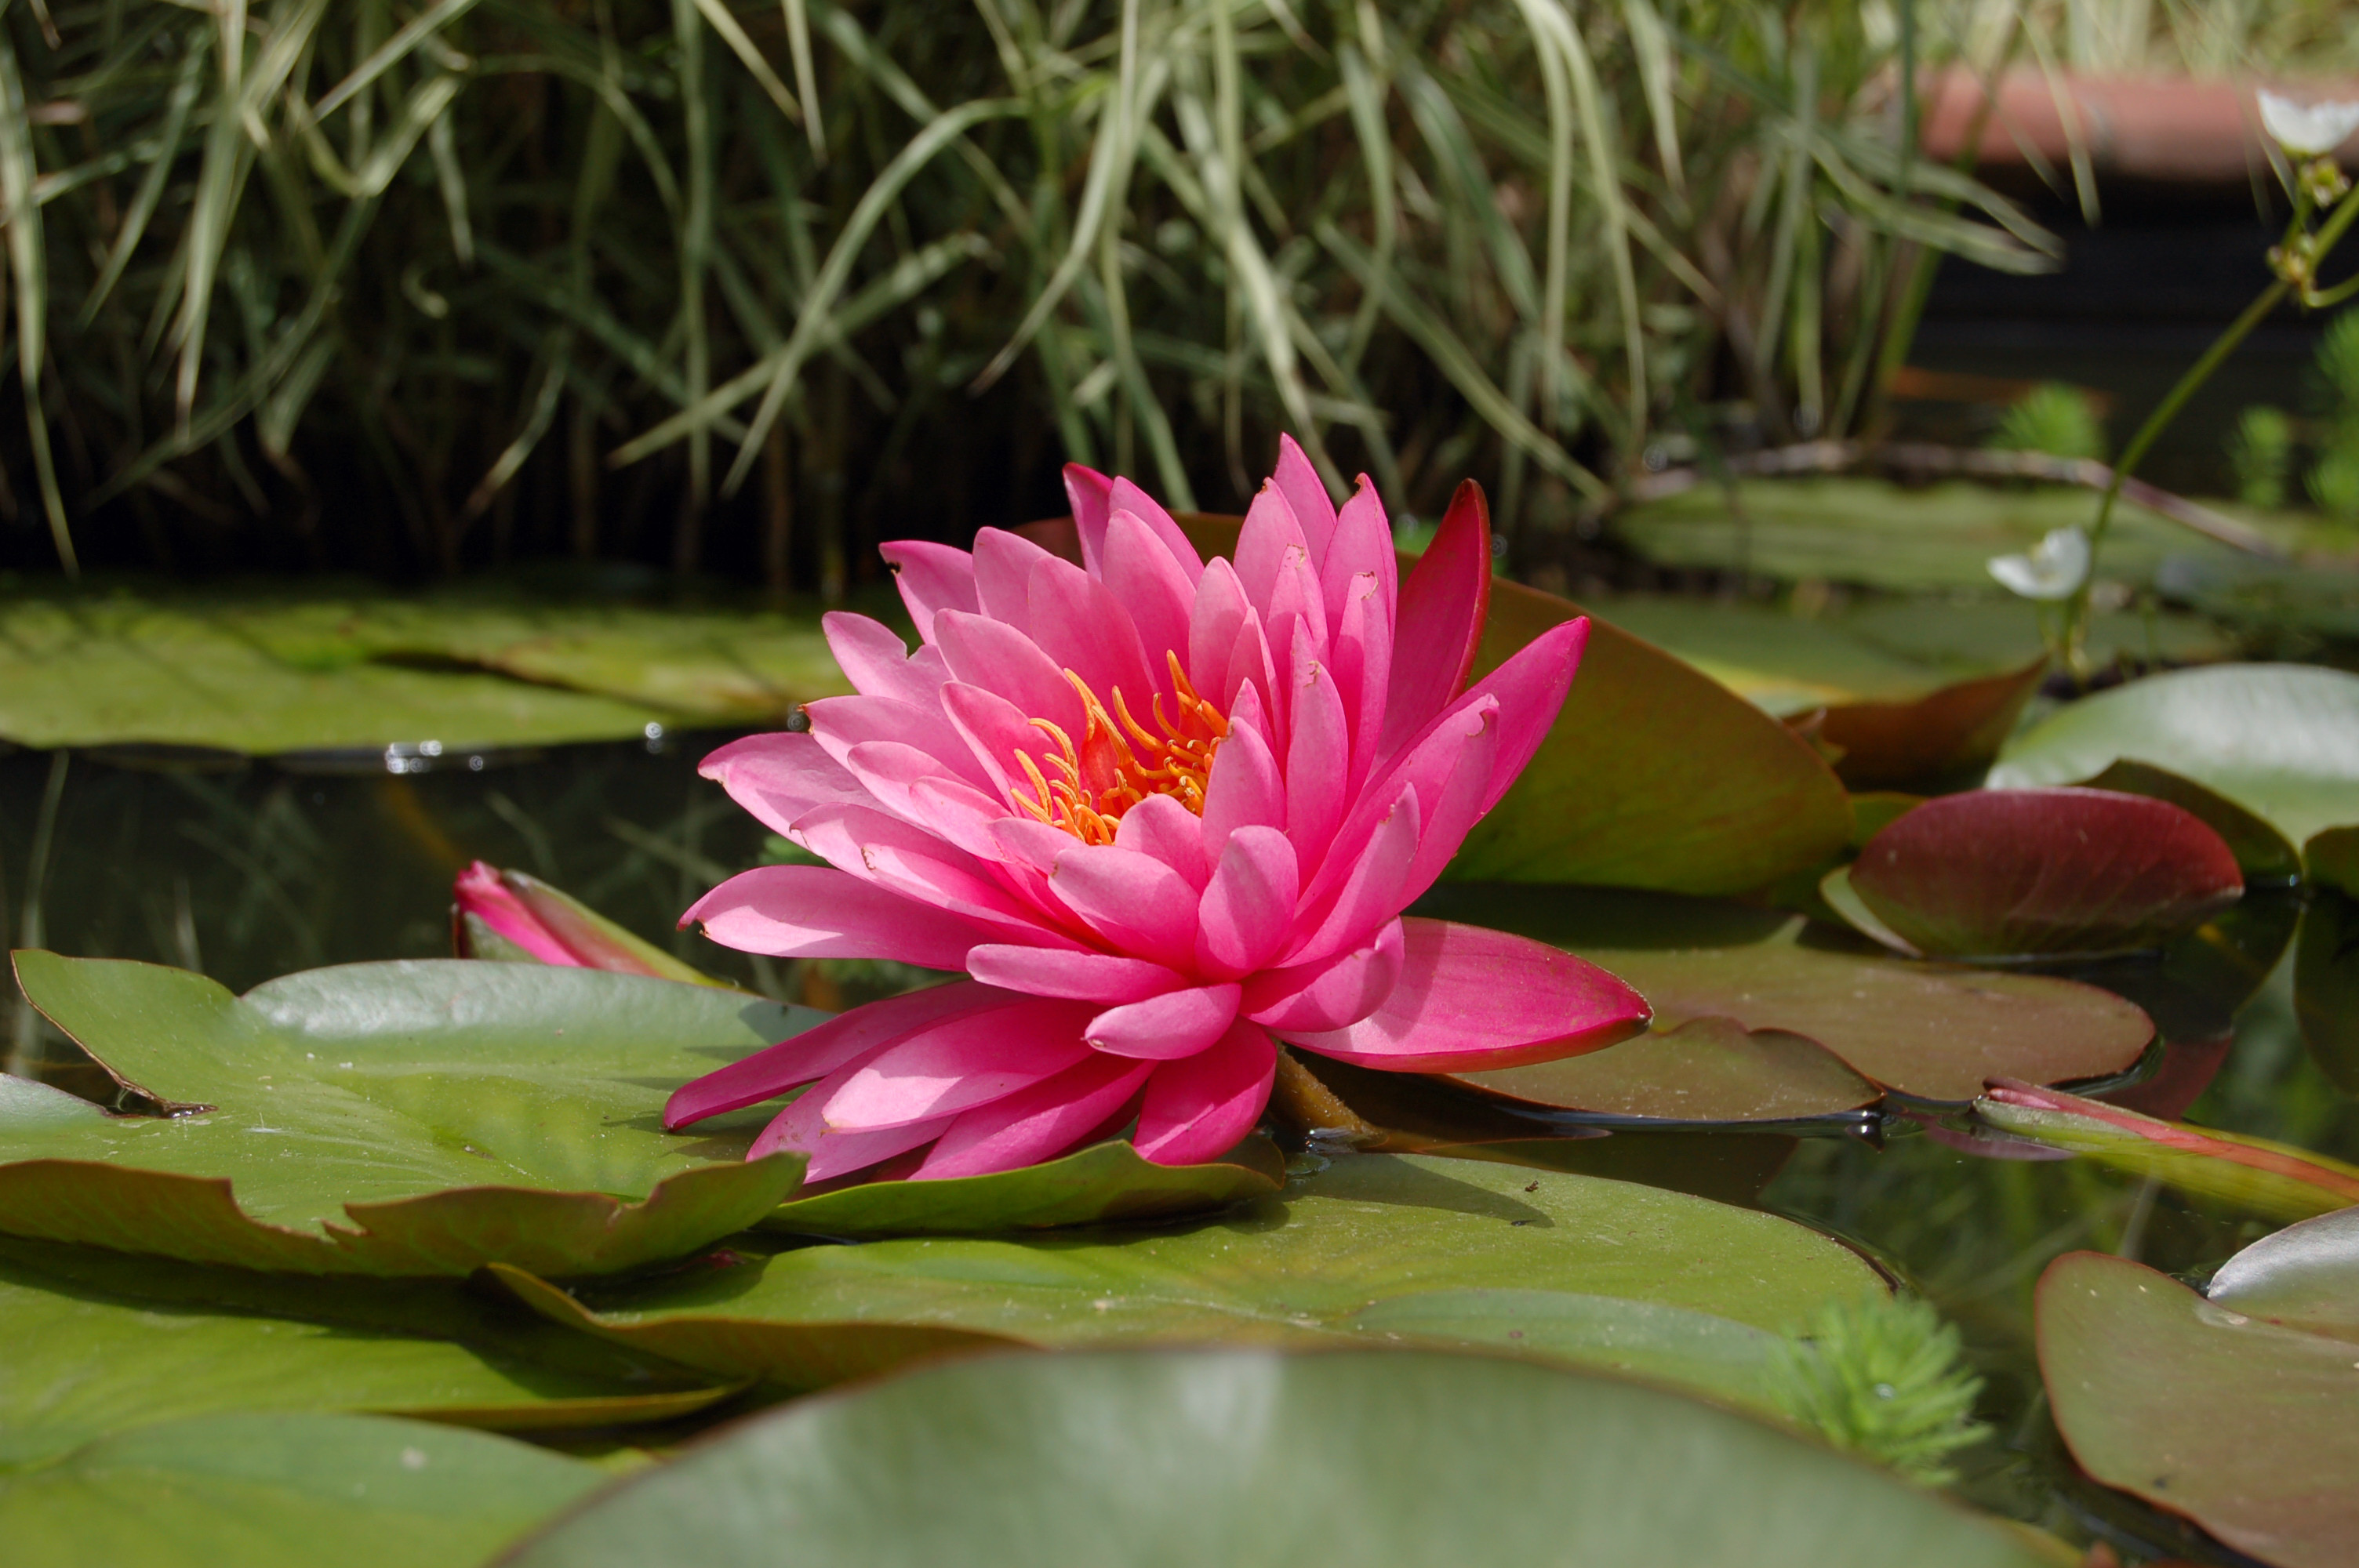
waterlily, pink, green, nature, lily pad, water, pond, flower, bloom, petals, outdoor, fragrant white water lily, aquatic plant, petal, water lily, sacred lotus, lotus family, lotus, plant, botany, flowering plant, terrestrial plant, leaf, plant stem, annual plant, proteales, dicotyledon